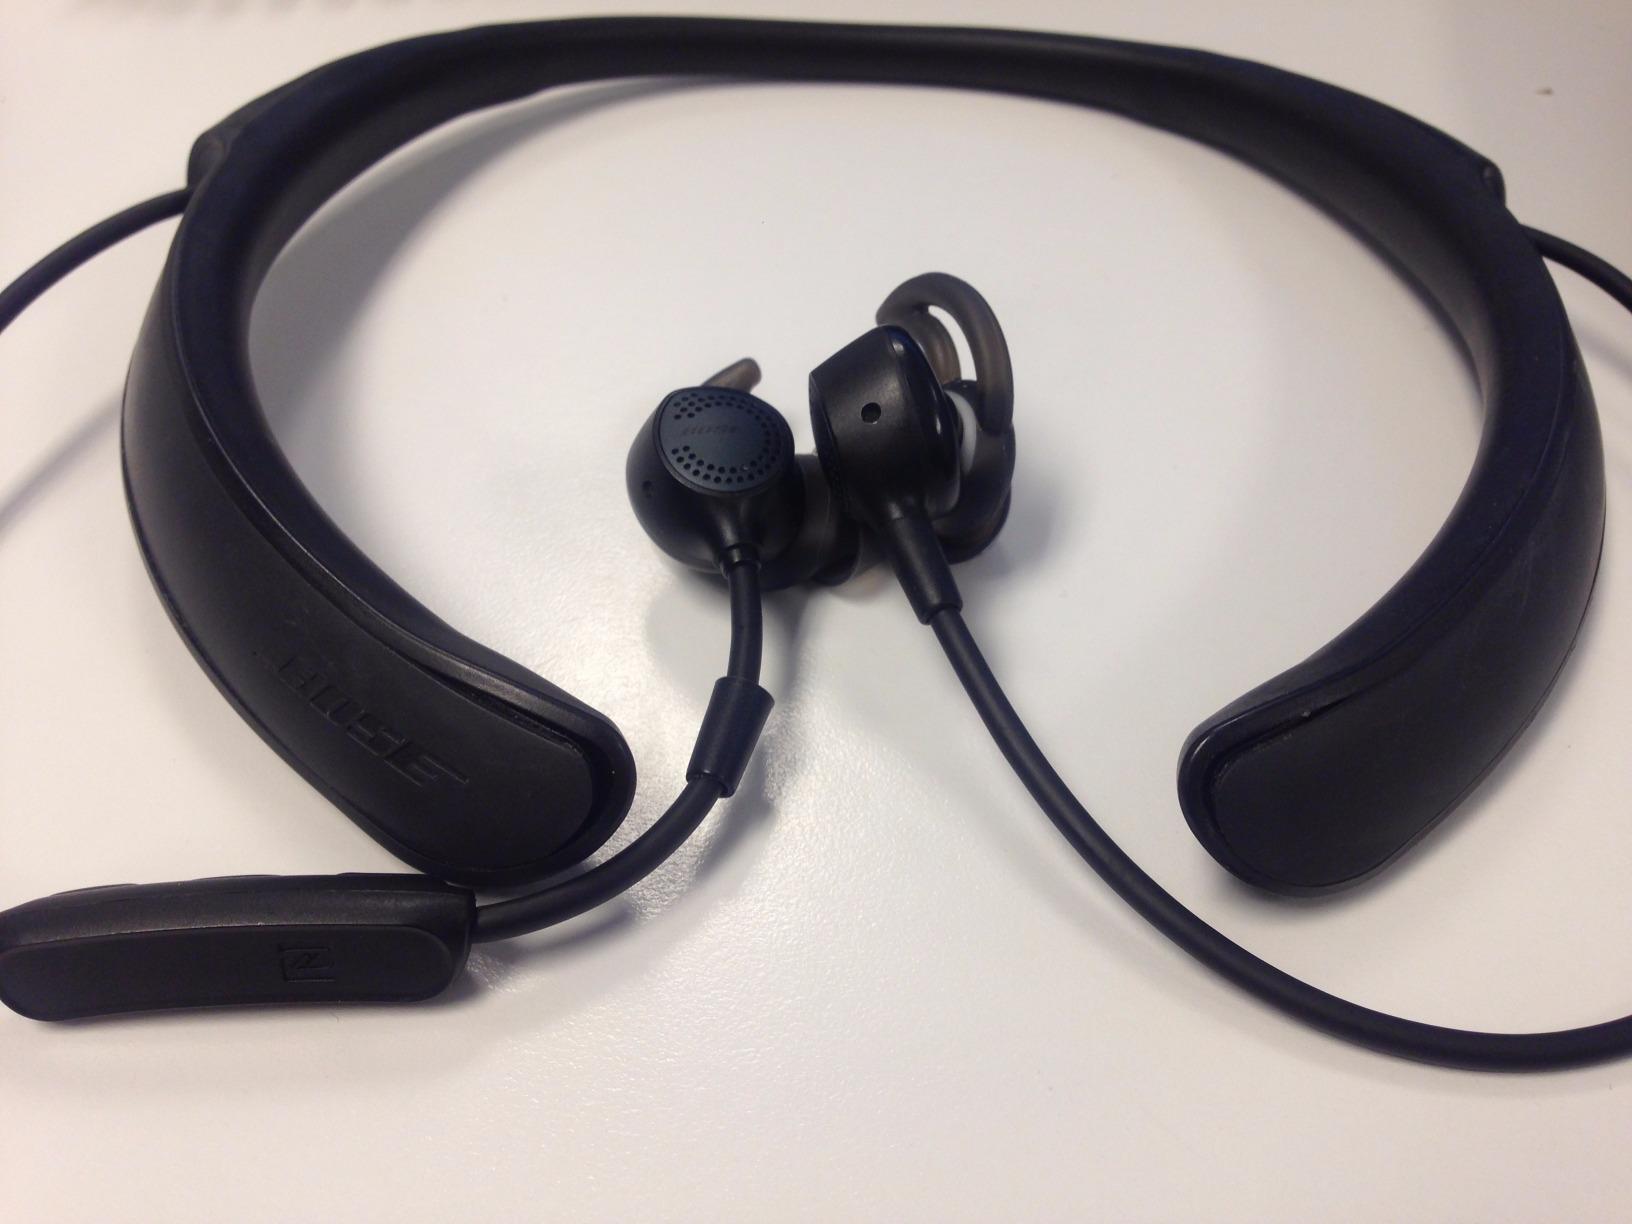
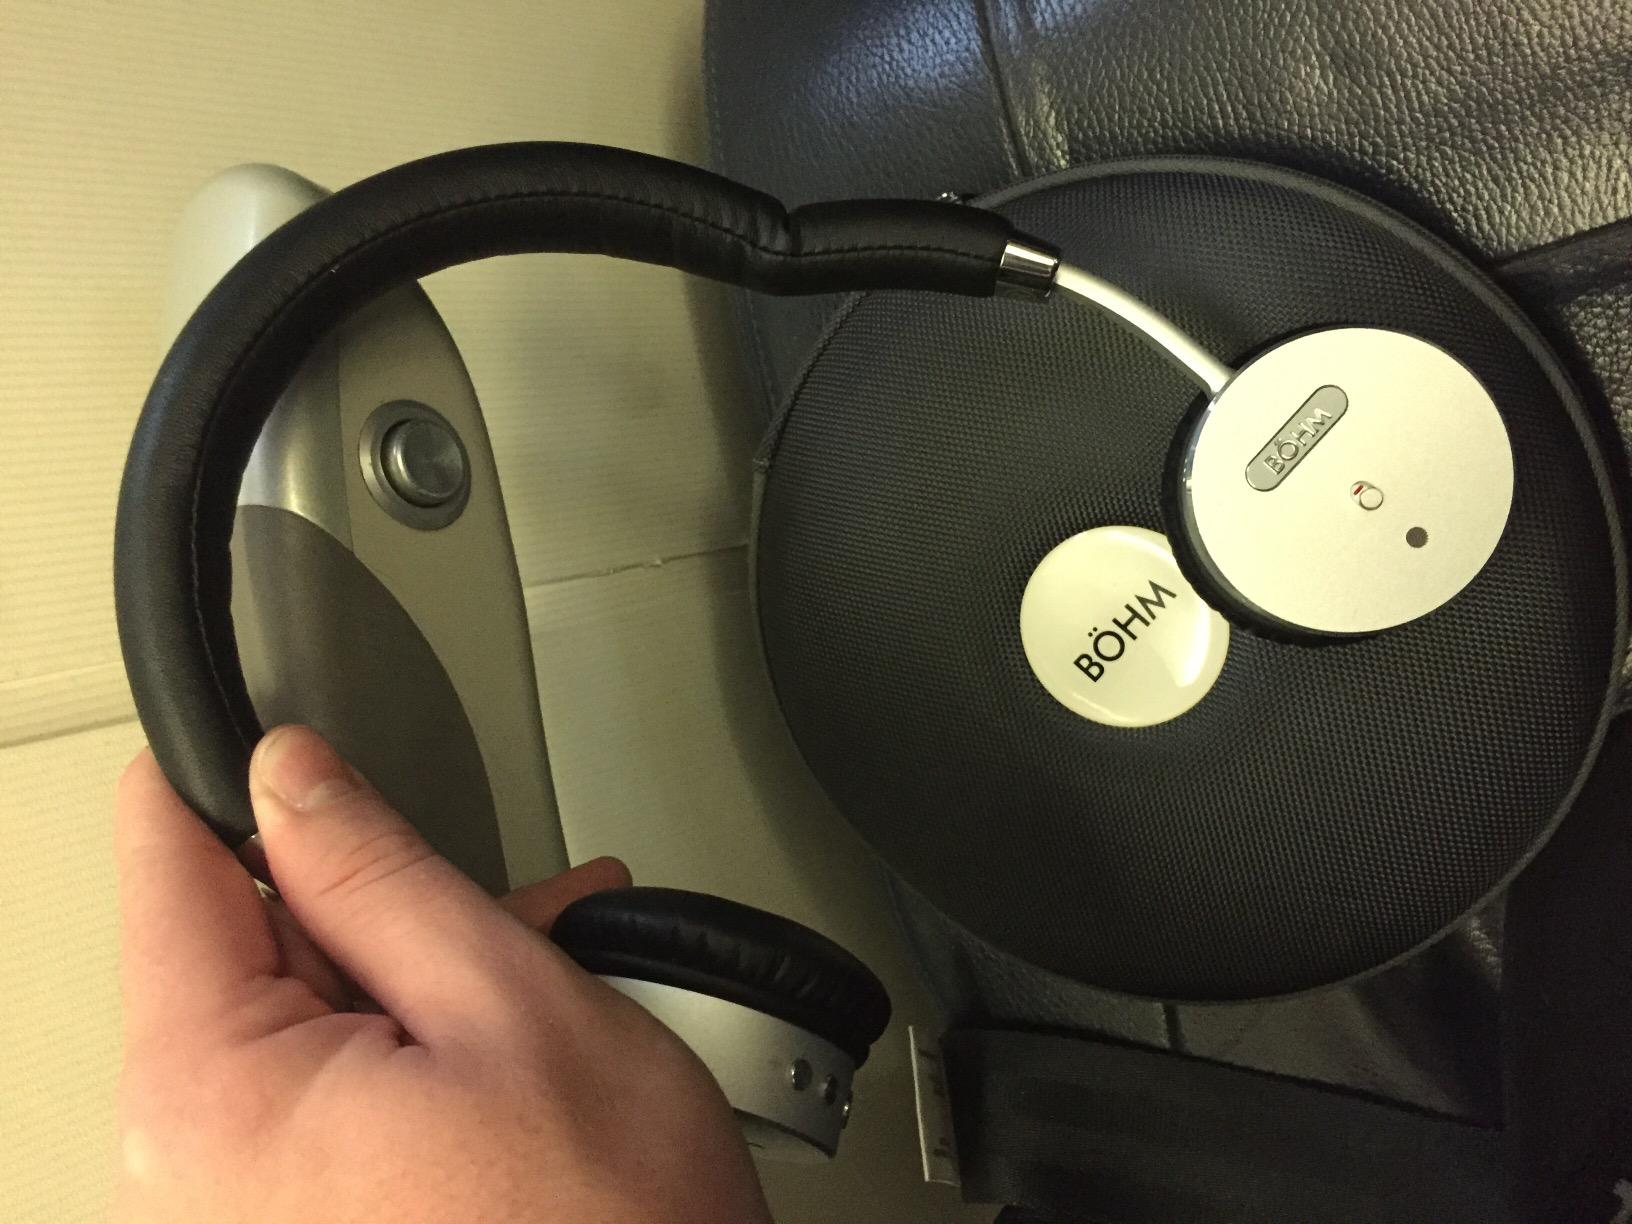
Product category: headphones
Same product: no